Yumura Onsen (Hyogo)

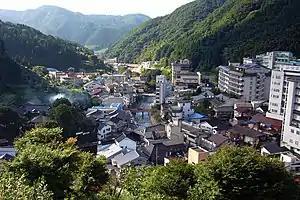
Yumura Onsen

Yumura Onsen (湯村温泉) is a small village located in Shin'onsen town in Mikata District, Hyōgo Prefecture, Japan. As of 2011, Yumura township had a population of 1,206, and its surrounding area (known as Onsen) had a total population of 6,454.